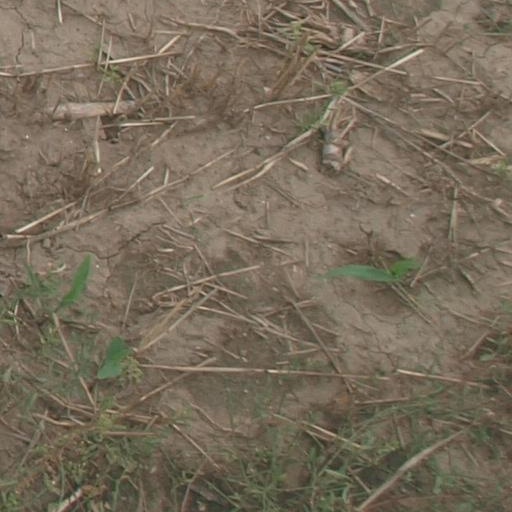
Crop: maize; corn